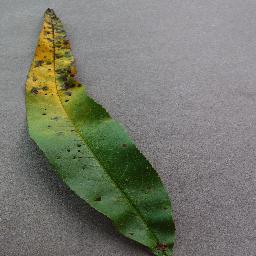
Label: Peach___Bacterial_spot